Suicide in South Korea

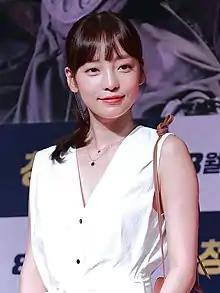

The topic of suicide remains taboo in South Korea because it is often viewed as a personal weakness or failure. Those who struggle with suicidal thoughts have cited societal pressure to succeed, isolation, worthlessness and discrimination as contributing factors.